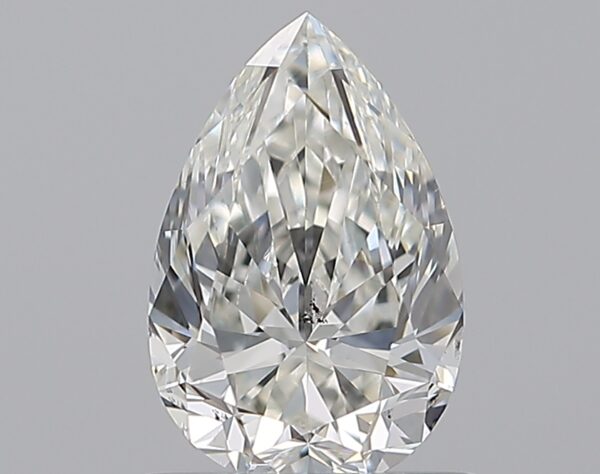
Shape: pear
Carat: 0.8
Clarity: SI1
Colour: I
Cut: EX
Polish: EX
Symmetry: VG
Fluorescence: F
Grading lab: GIA
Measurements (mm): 7.74 x 5.09 x 3.26